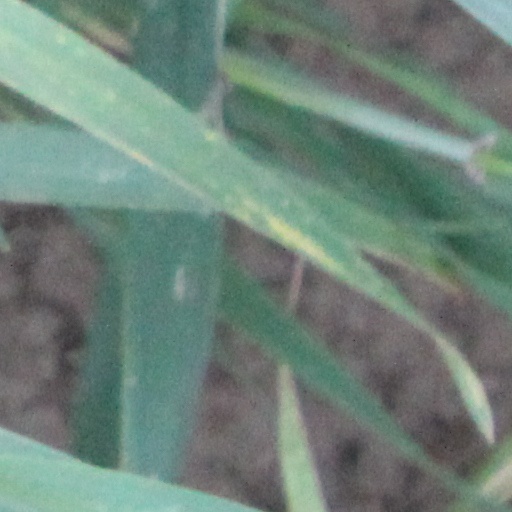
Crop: wheat